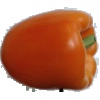
Label: orange_pepper